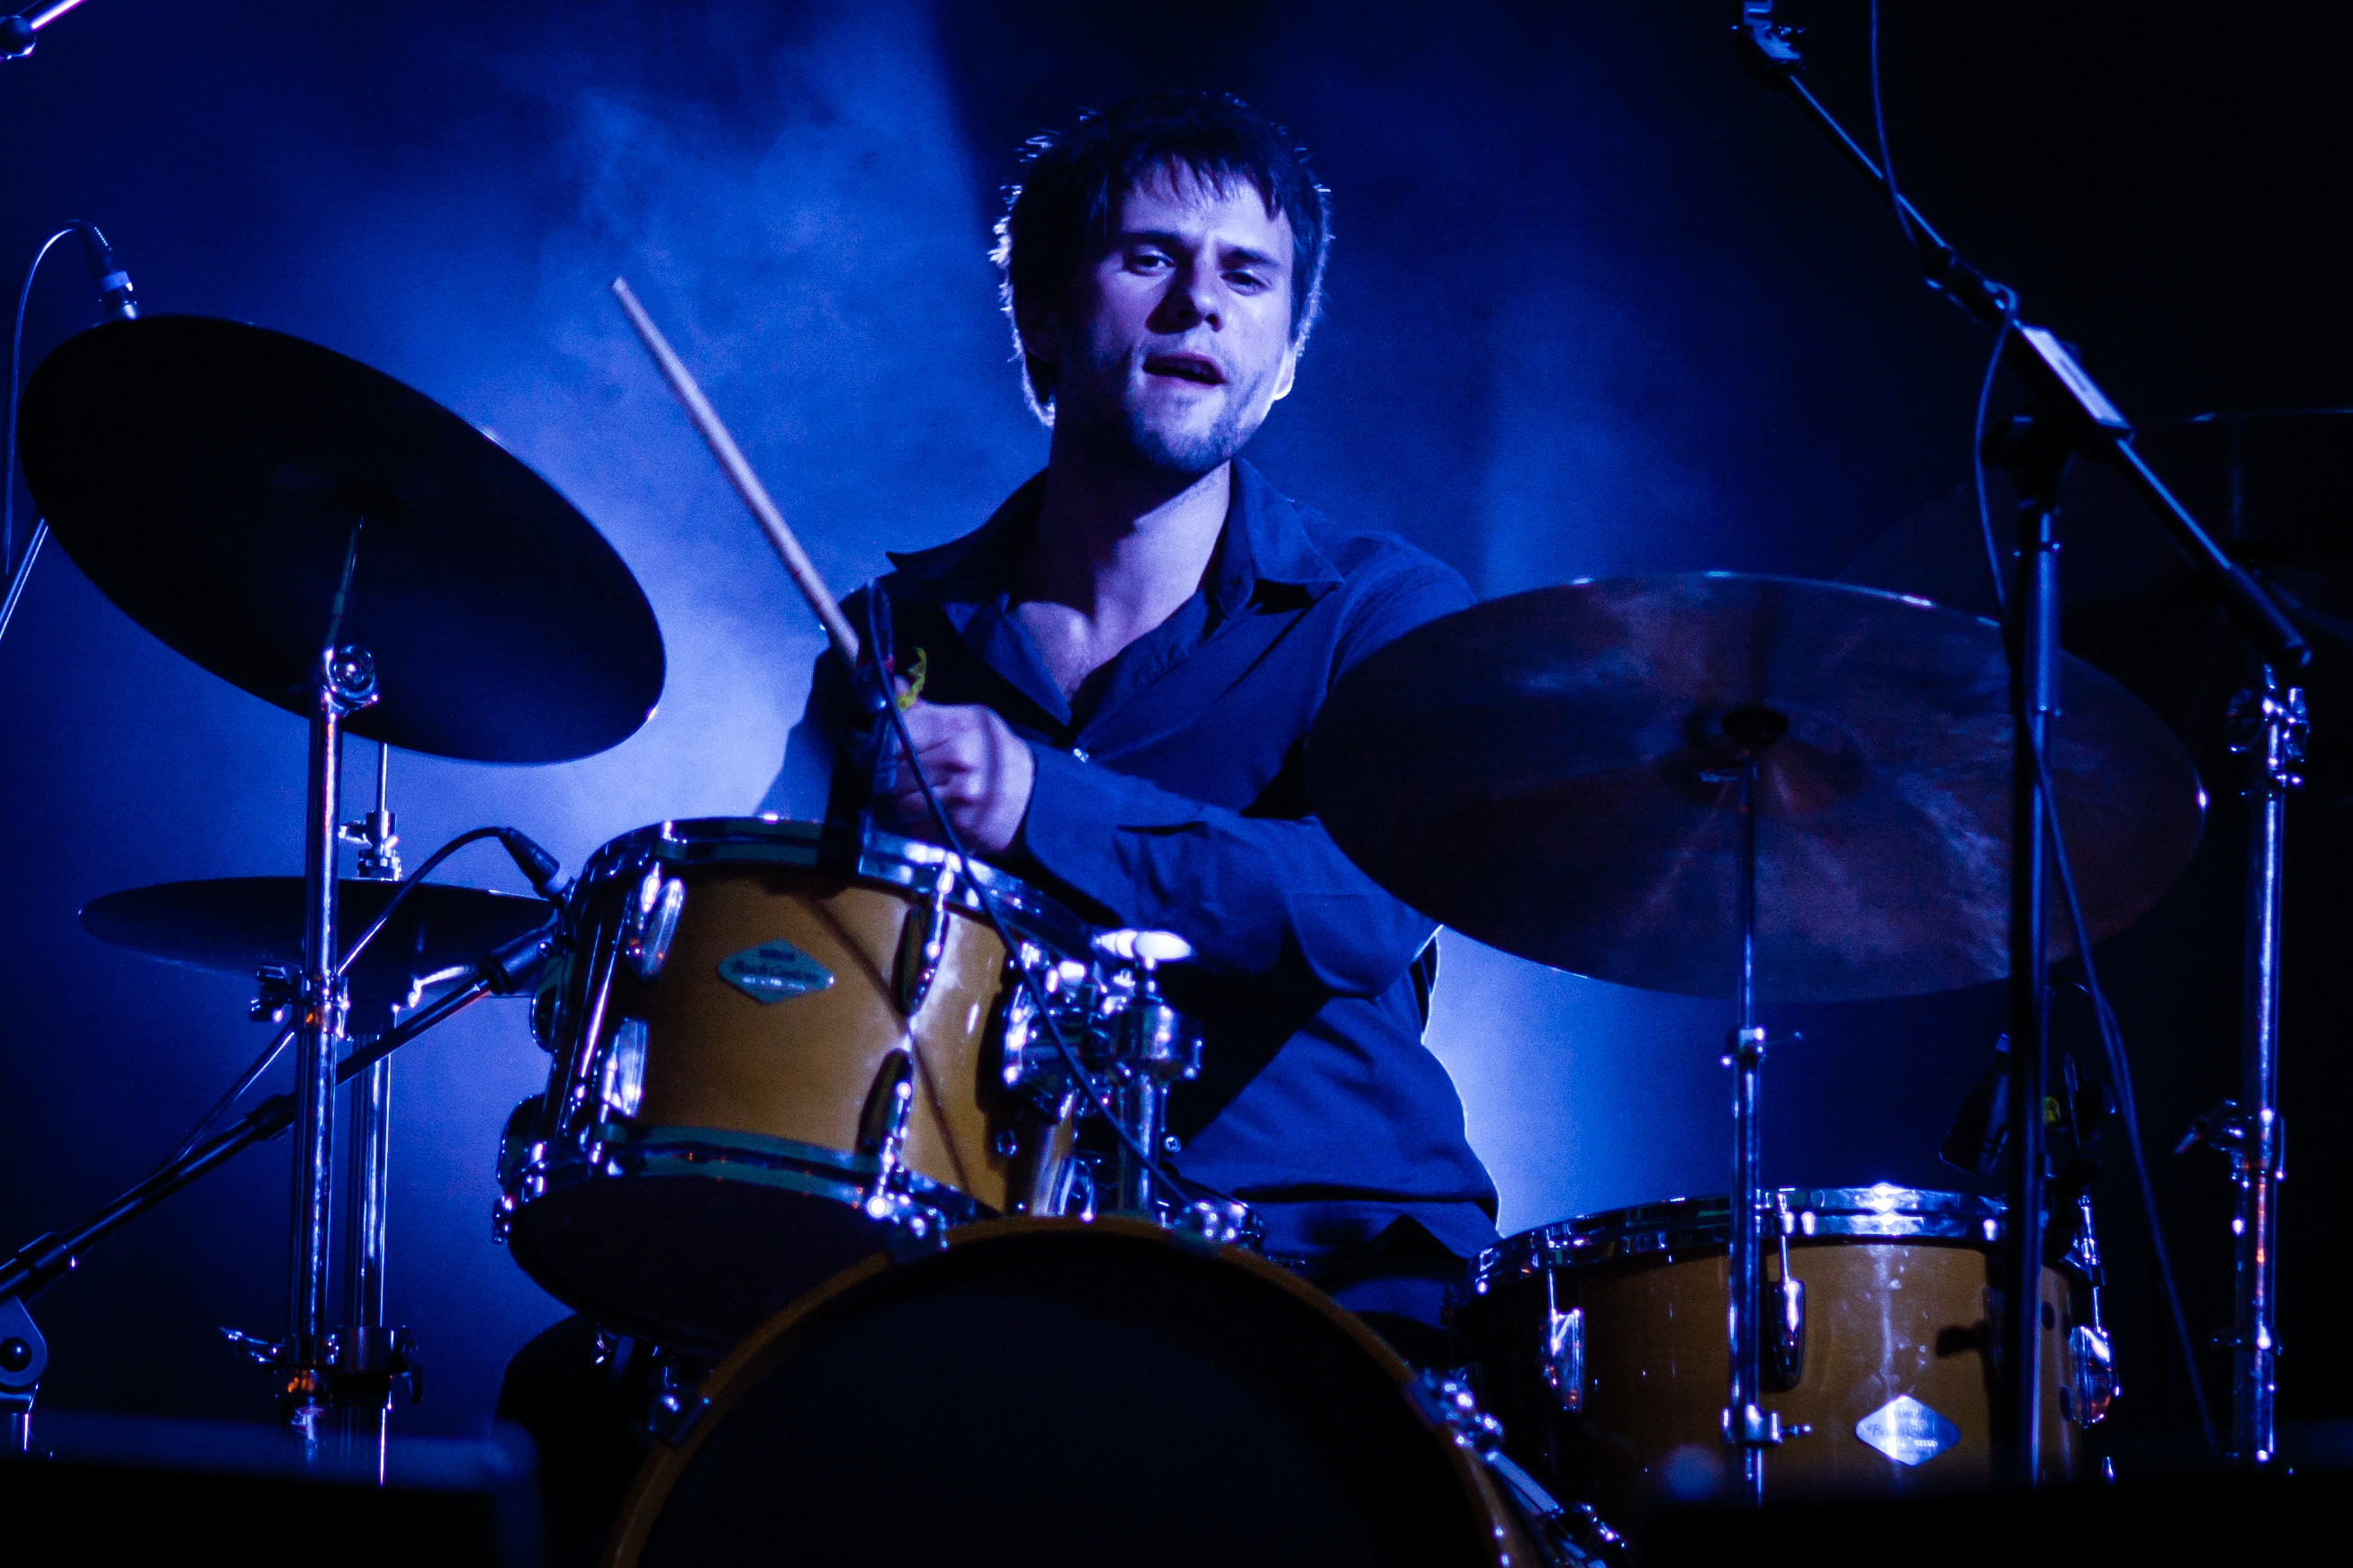
music, concert, live, musician, drum, percussion, performance art, stage, brussels, bruxelles, 2012, fete, musique, saintgilles, dan, san, dansan, performance, bassist, singing, guitarist, drums, drummer, entertainment, performing arts, rock concert, musical ensemble, musical theatre